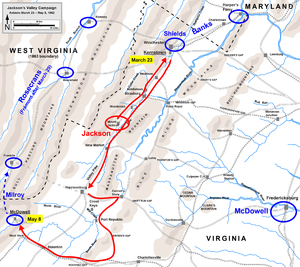
La bataille de McDowell, aussi appelée de Sitlington's Hill, s'est déroulée le 8 mai 1862, dans le comté de Highland, Virginie, lors de la campagne de la vallée de Shenandoah menée par le major général Thomas J. "Stonewall" Jackson pendant la guerre de Sécession. Elle fait suite à la défaite tactique de Jackson, mais victoire stratégique, de la première bataille de Kernstown.
Cette page concerne des événements d'actualité qui se sont produits durant l'année 1862 du calendrier grégorien aux États-Unis.